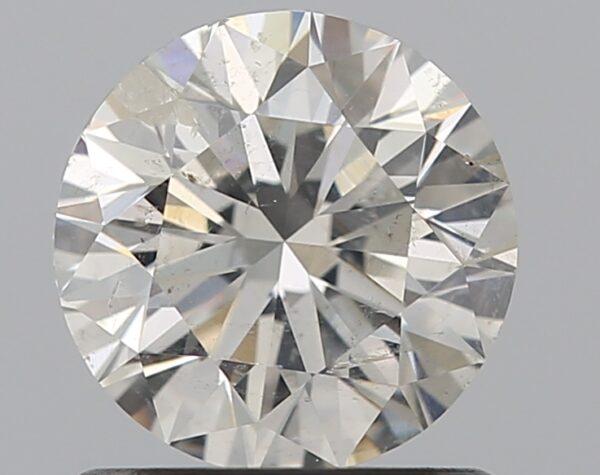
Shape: round
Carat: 1
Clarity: SI2
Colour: H
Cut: EX
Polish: EX
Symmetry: EX
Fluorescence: N
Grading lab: IGI
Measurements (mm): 6.34 x 6.29 x 3.99